2020 Hong Kong cabinet reshuffle

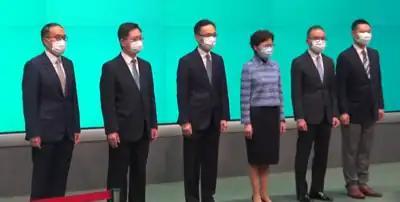
Chief Executive Carrie Lam and new ministers in press conference after reshuffle

The Hong Kong Executive Council was reshuffled from 21 to 22 April 2020. The reshuffle is the largest since the handover of Hong Kong in 1997, and the first after the unprecedented large-scale anti-government protests erupted.